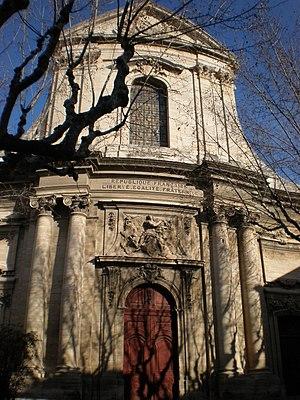
Église collégiale Notre-Dame-des-Pommiers de Beaucaire (Gard), XVIIIème siècle
Beaucaire est une commune française située dans le département du Gard, en région Occitanie.
Ce tableau présente la liste de tous les monuments historiques classés ou inscrits dans la ville de Beaucaire, Gard, en France.
La Collégiale Notre-Dame-des-Pommiers, datant du XVIIIᵉ siècle, est une église située sur la commune de Beaucaire dans le département du Gard.